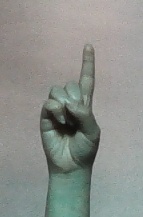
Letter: bb